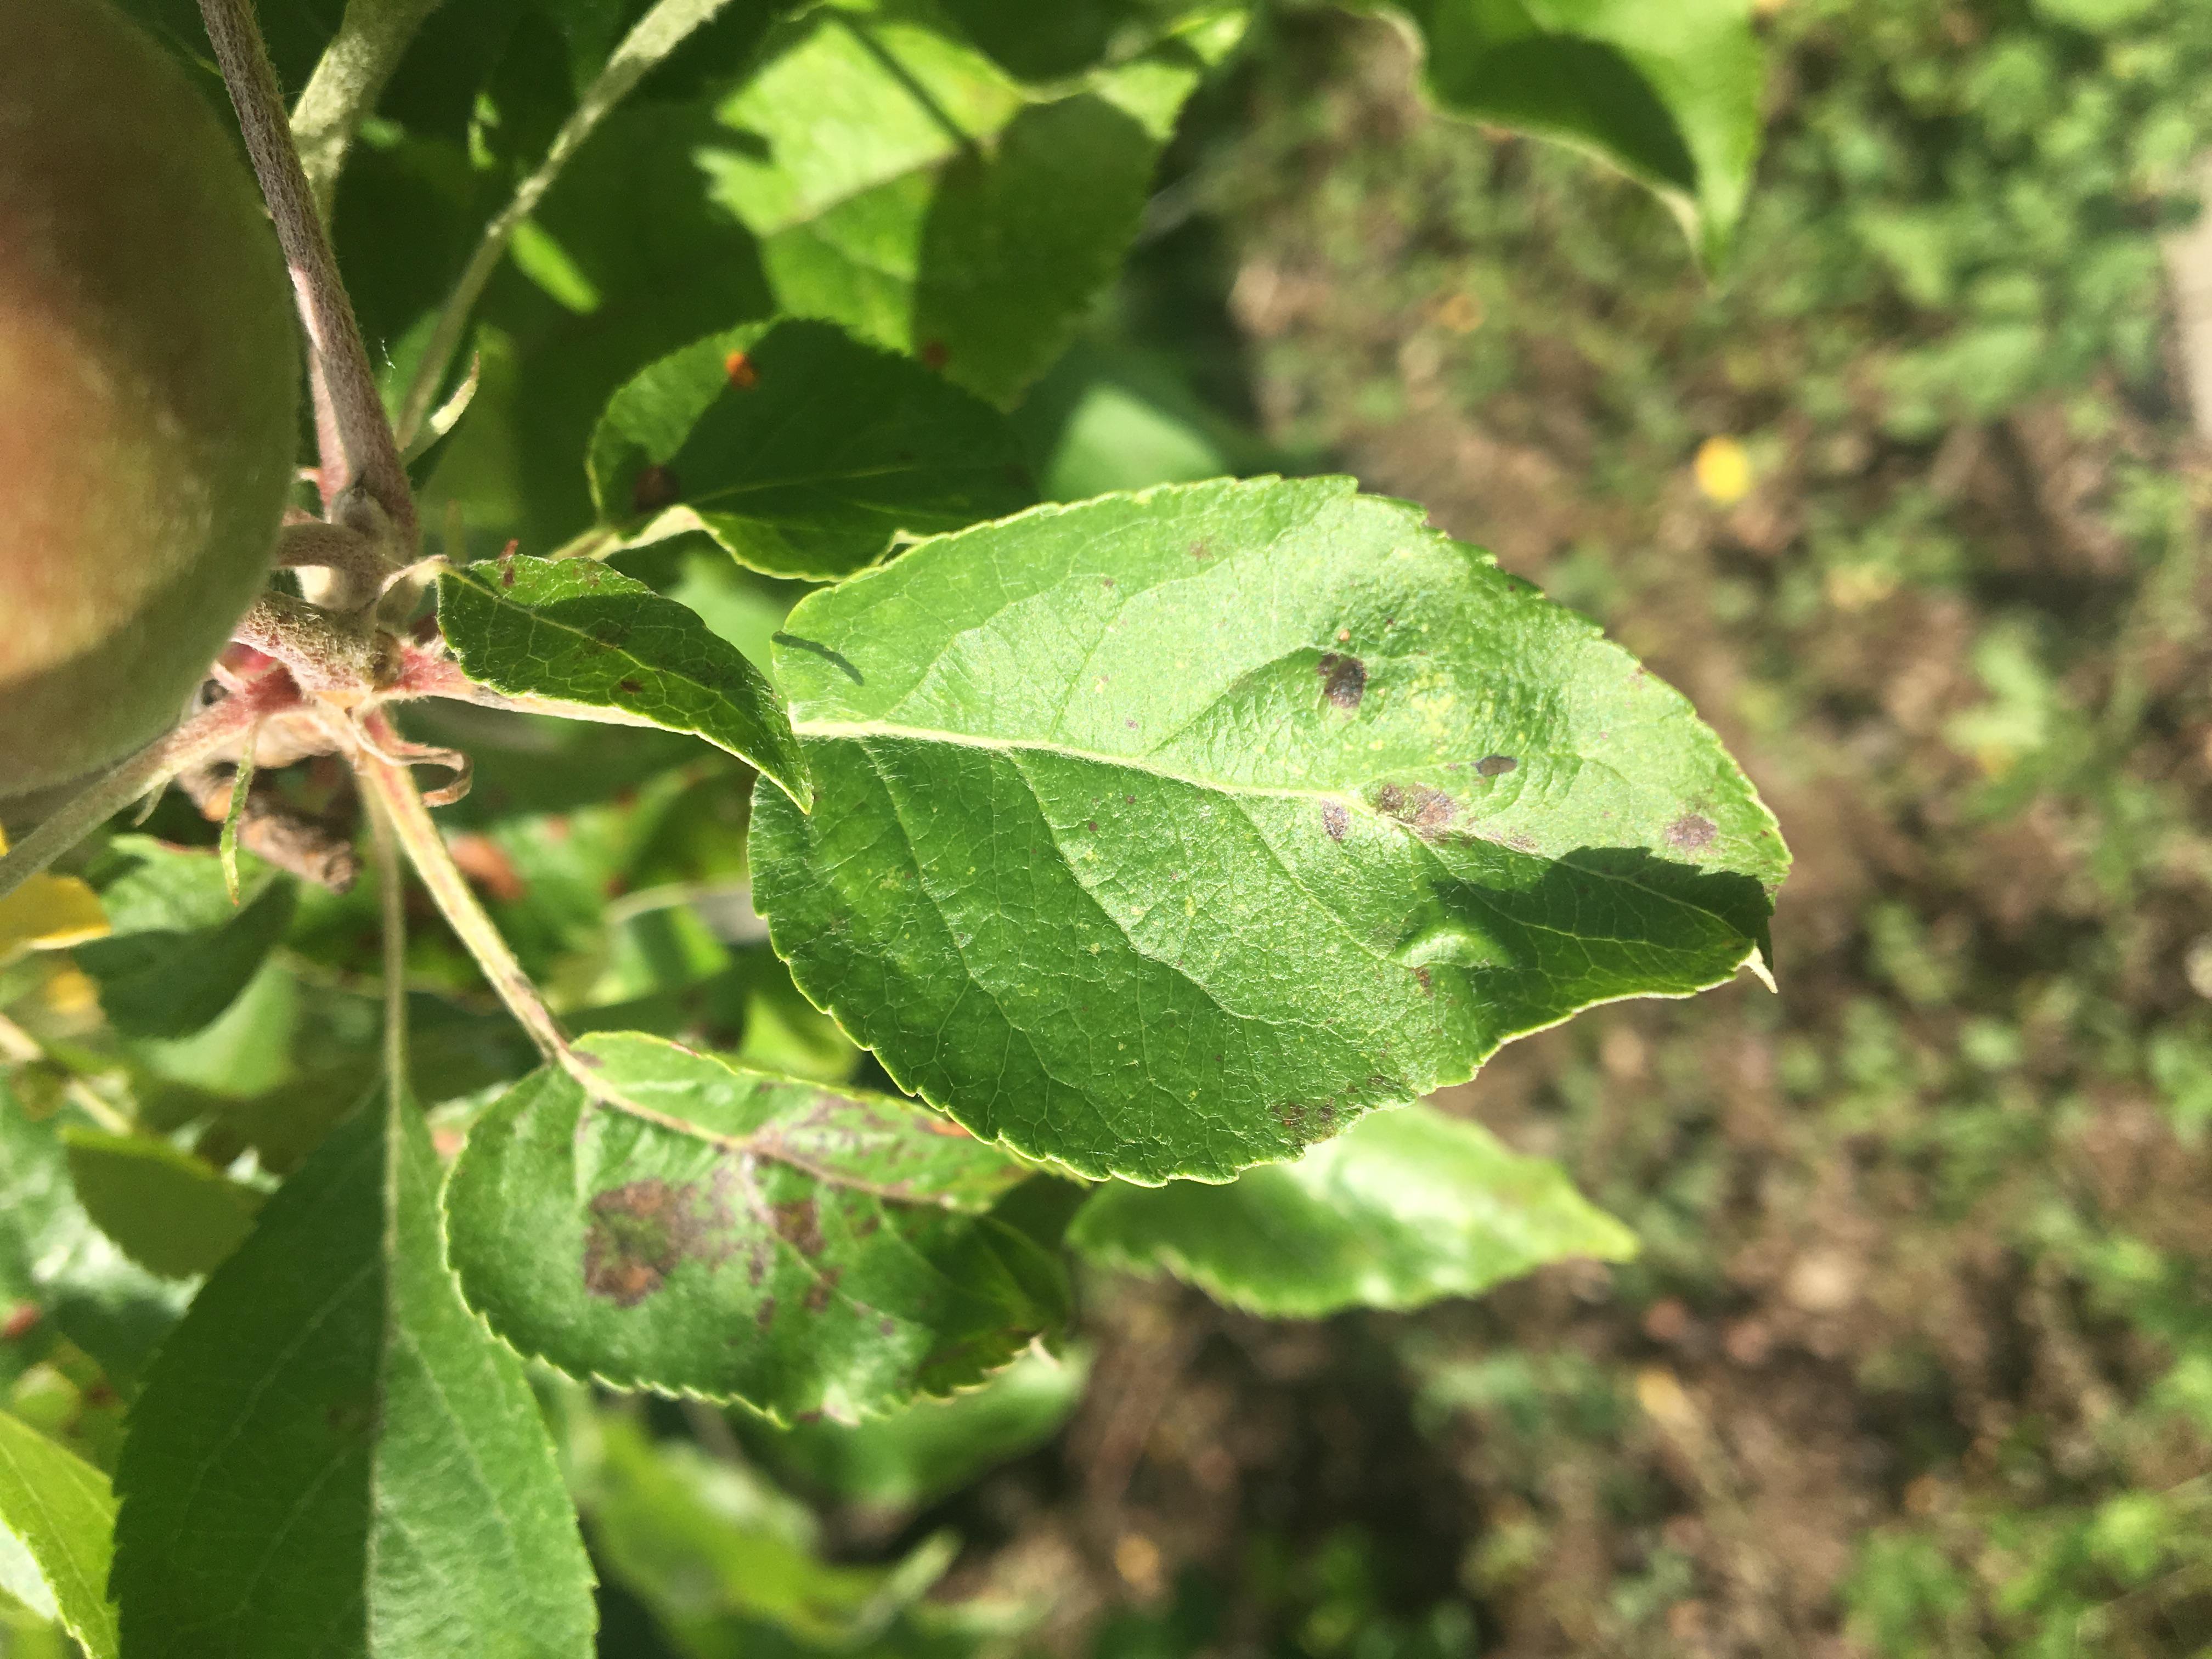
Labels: rust